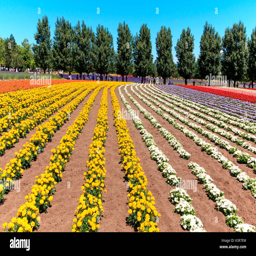
flowers of the farm with some tourists on background